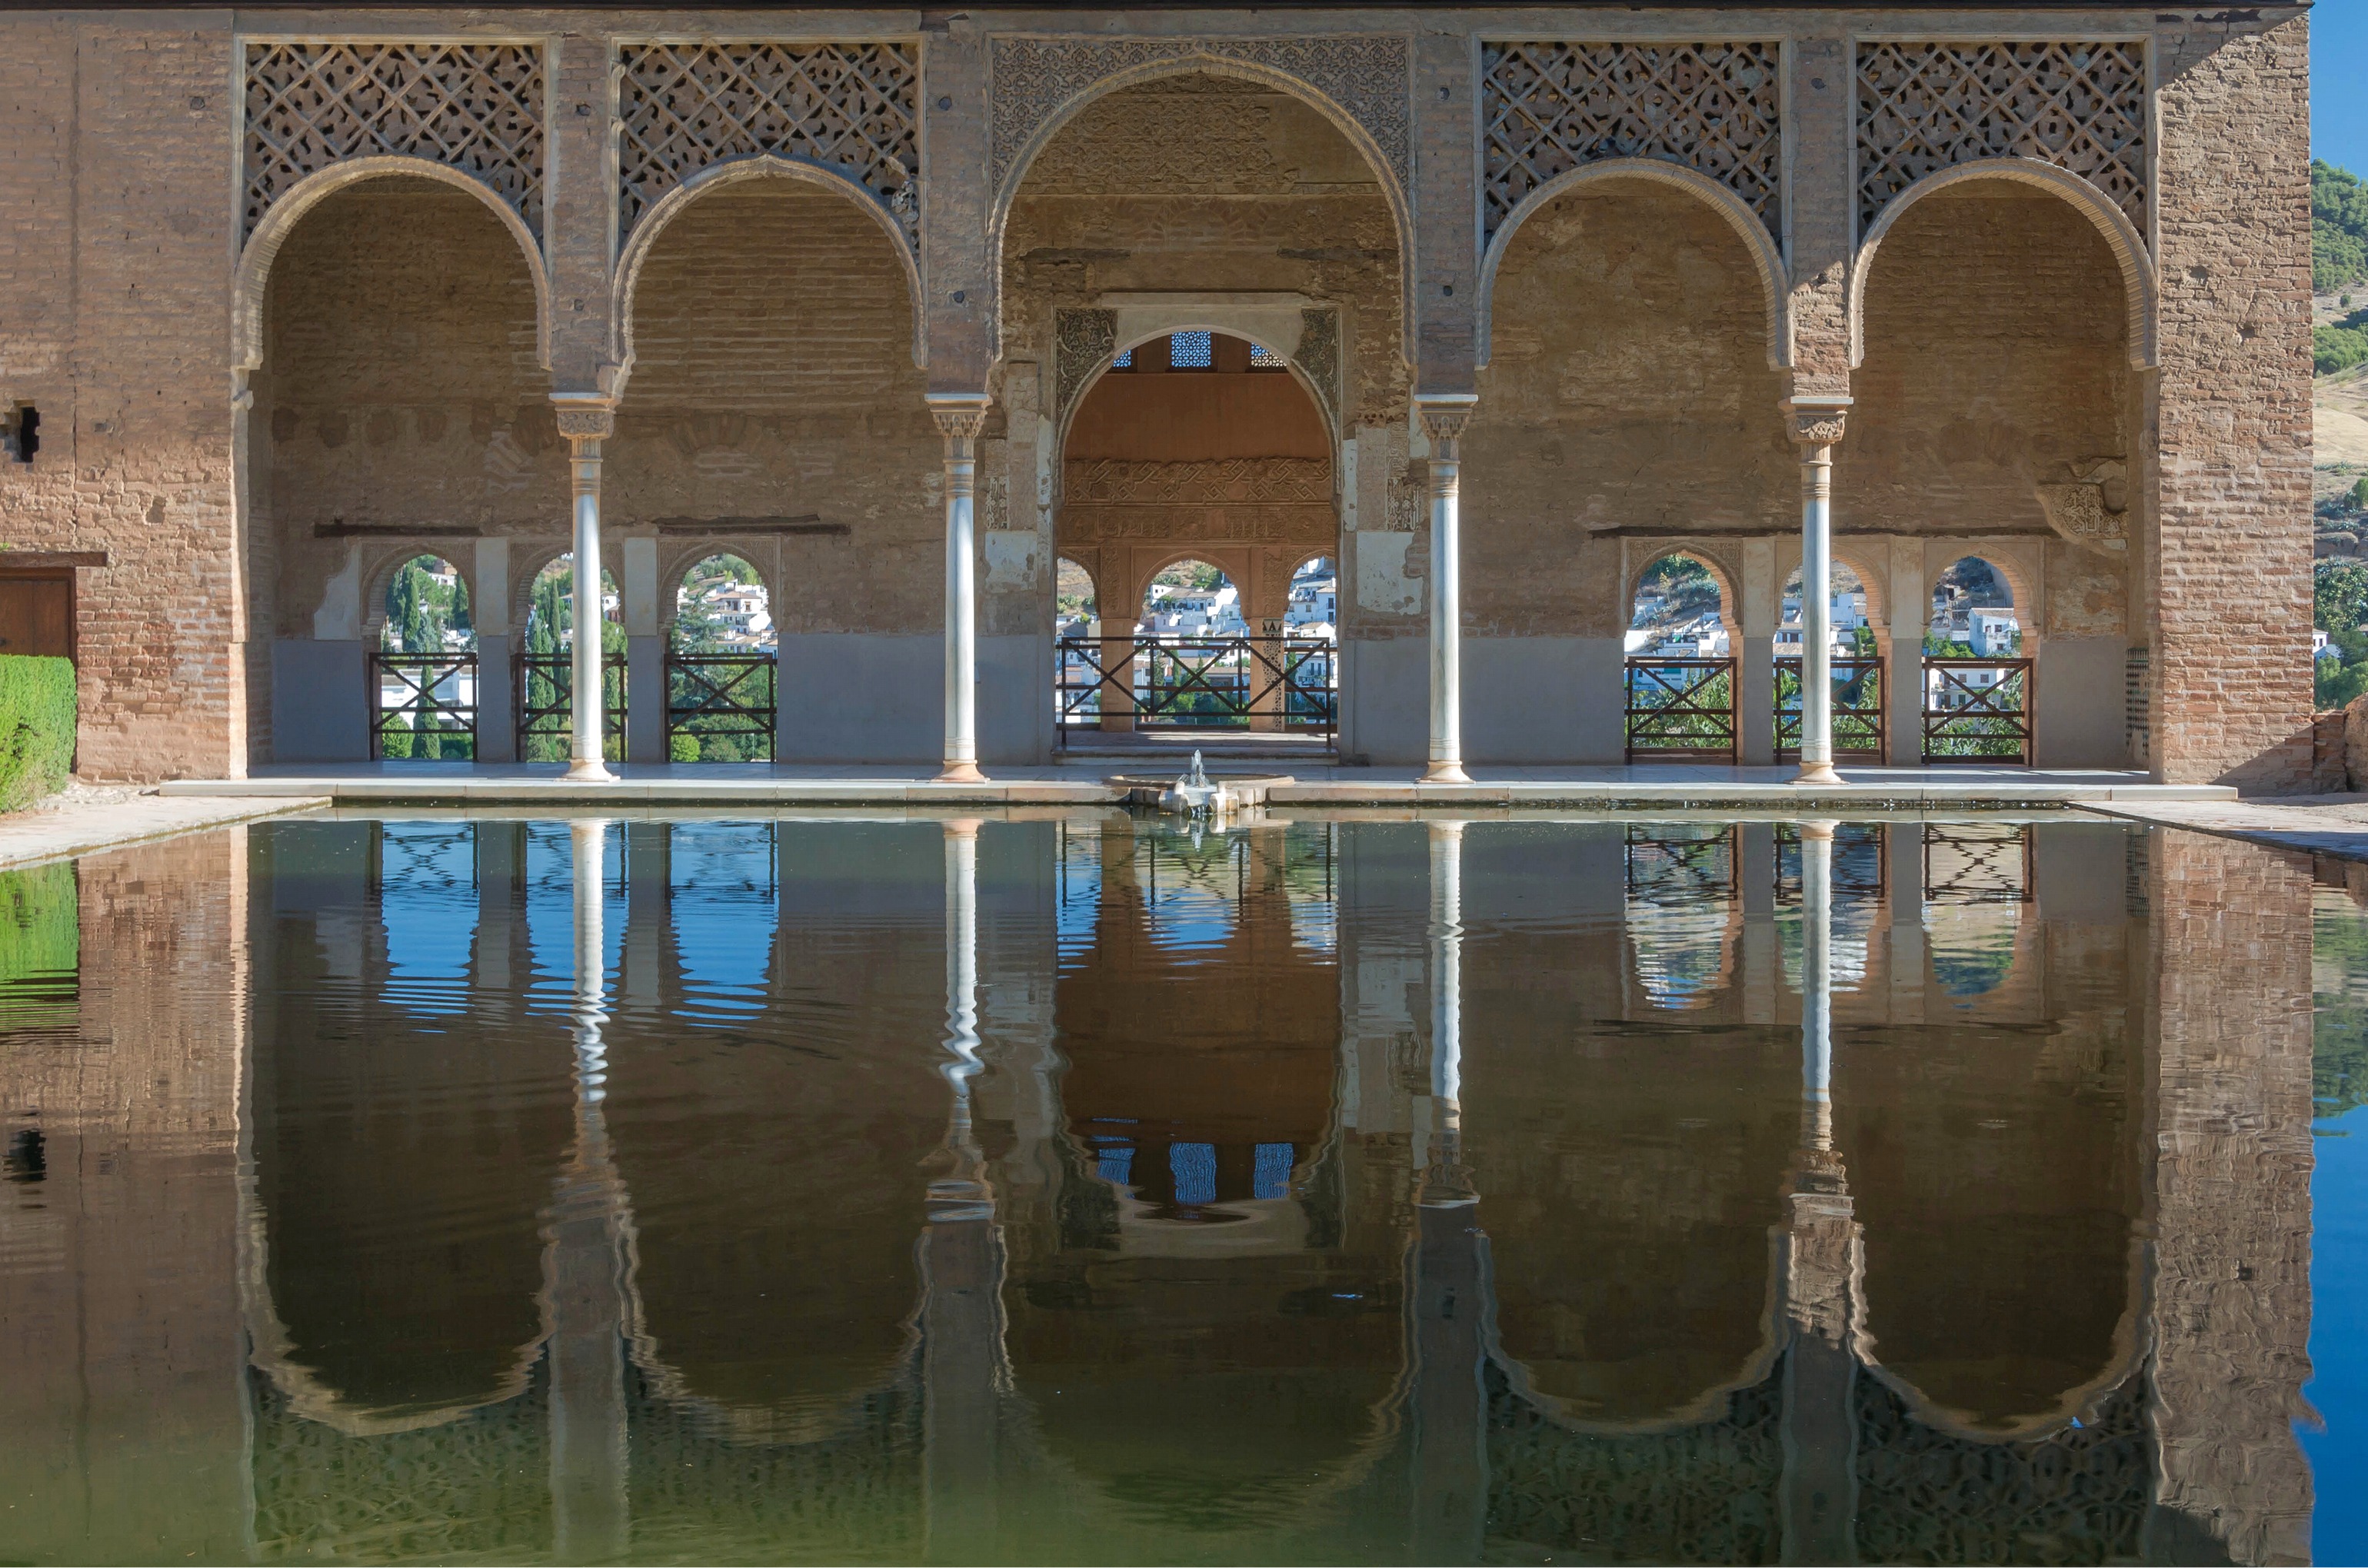
water, architecture, flower, building, palace, city, pool, arch, reflection, religion, landmark, garden, tourism, spain, faith, columns, reflections, mosque, historical, estate, granada, water feature, cities, destinations, urban area, ancient history